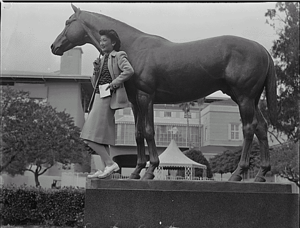
Le cheval est un grand mammifère herbivore et ongulé à sabot unique ; c'est l'une des espèces de la famille des Équidés, lesquelles ont évolué, au cours des derniers 45 à 55 millions d'années, à partir d'un petit mammifère possédant plusieurs doigts. À l'état naturel, les chevaux vivent en troupeaux, généralement sous la conduite d'un unique étalon reproducteur. Ils entretiennent des rapports sociaux et comptent sur leur vitesse pour échapper à leurs prédateurs. Dotés d'un bon sens de l'équilibre, d'un fort instinct de fuite et de grandes aptitudes de visualisation spatiale, ils possèdent un trait inhabituel dans le règne animal, étant capables d'entrer en sommeil léger tout en restant debout. Les femelles, nommées juments, mettent bas après onze mois de gestation un petit appelé poulain, capable de se lever et de courir peu de temps après sa naissance.